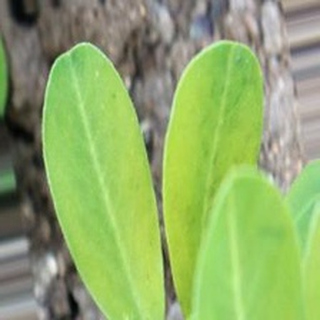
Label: healthy_groundnut